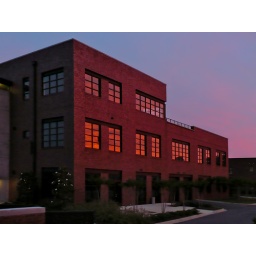
An office building on 1st Avenue South in Birmingham, Alabama